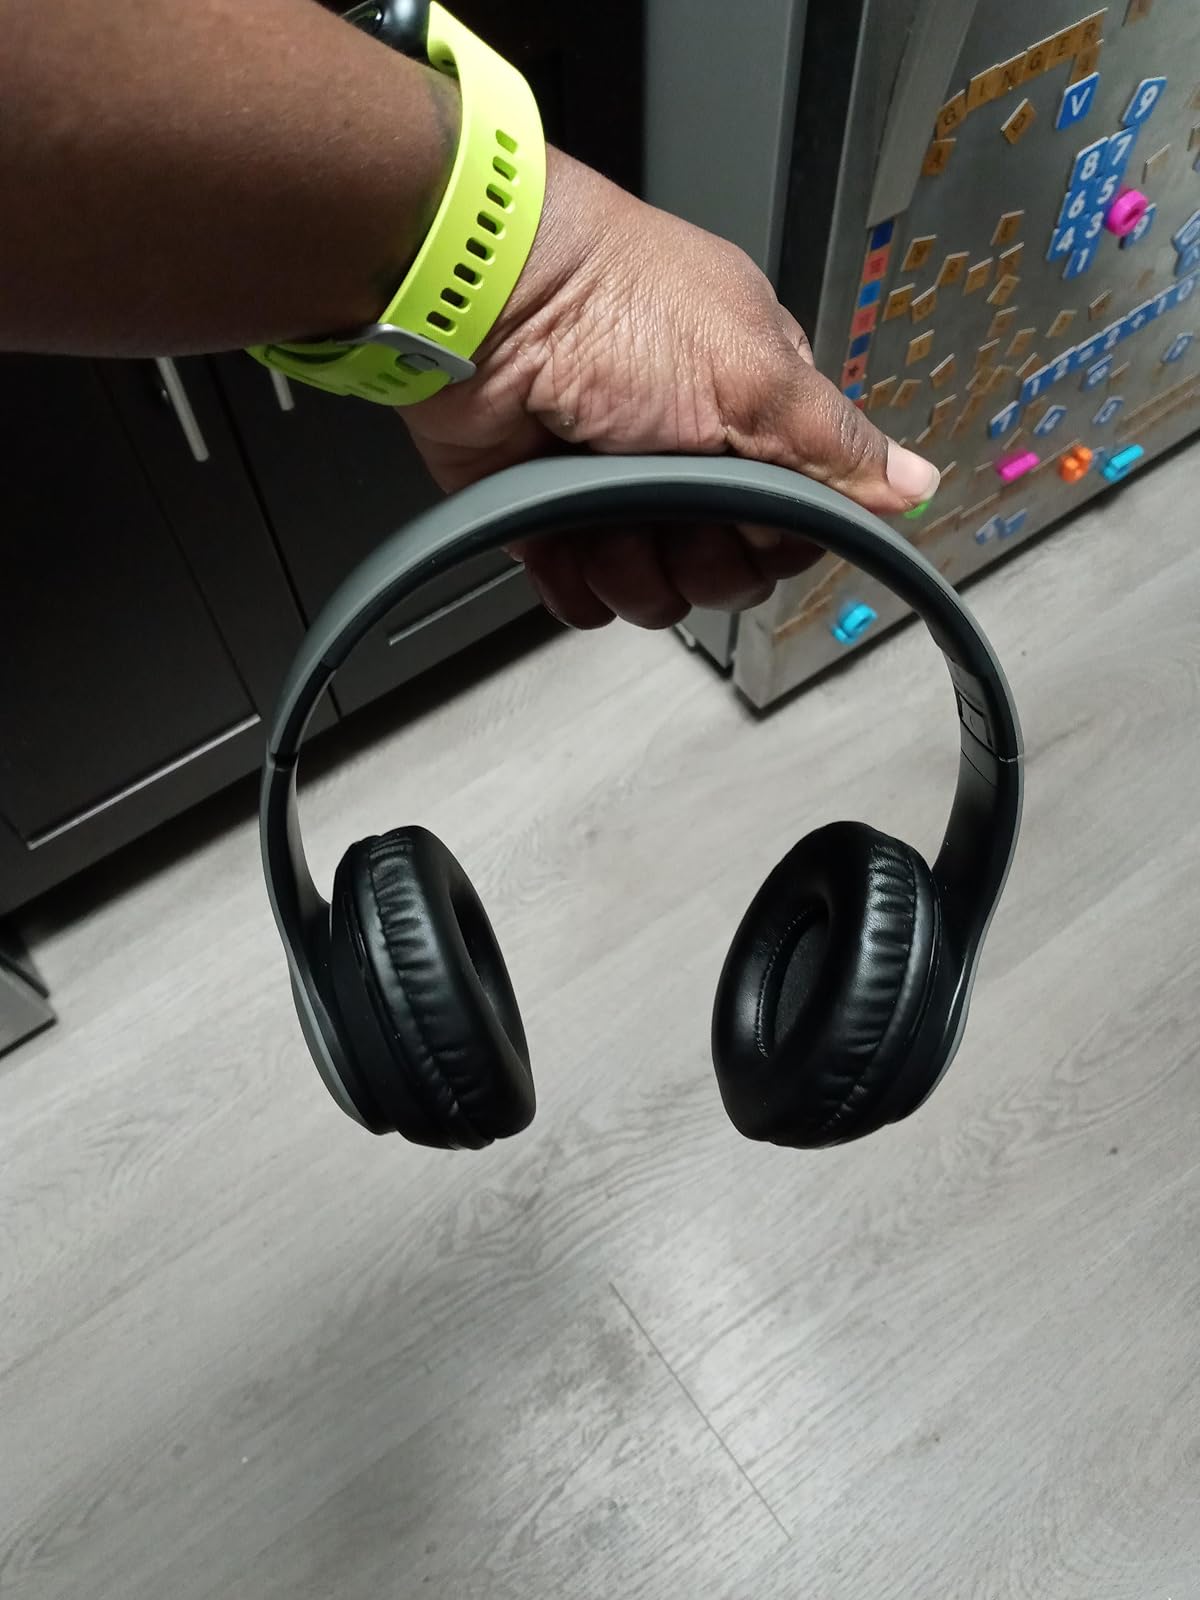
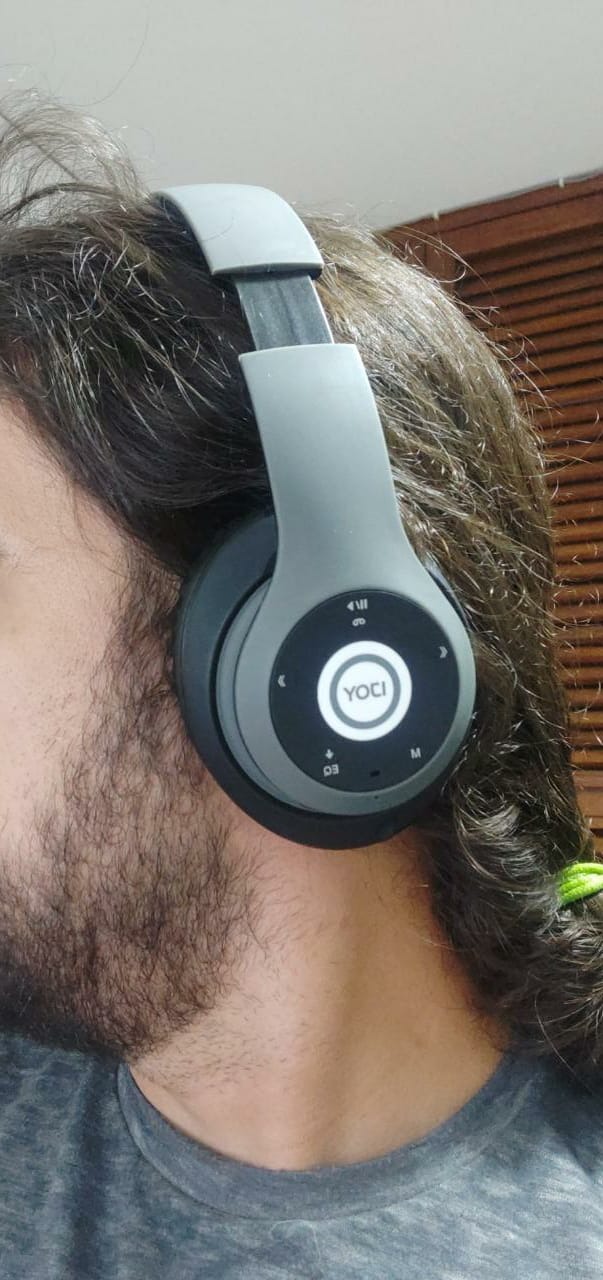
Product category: headphones
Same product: yes